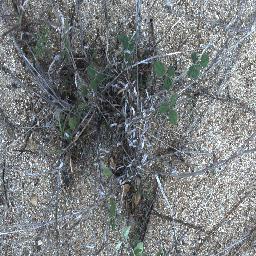
Label: negative